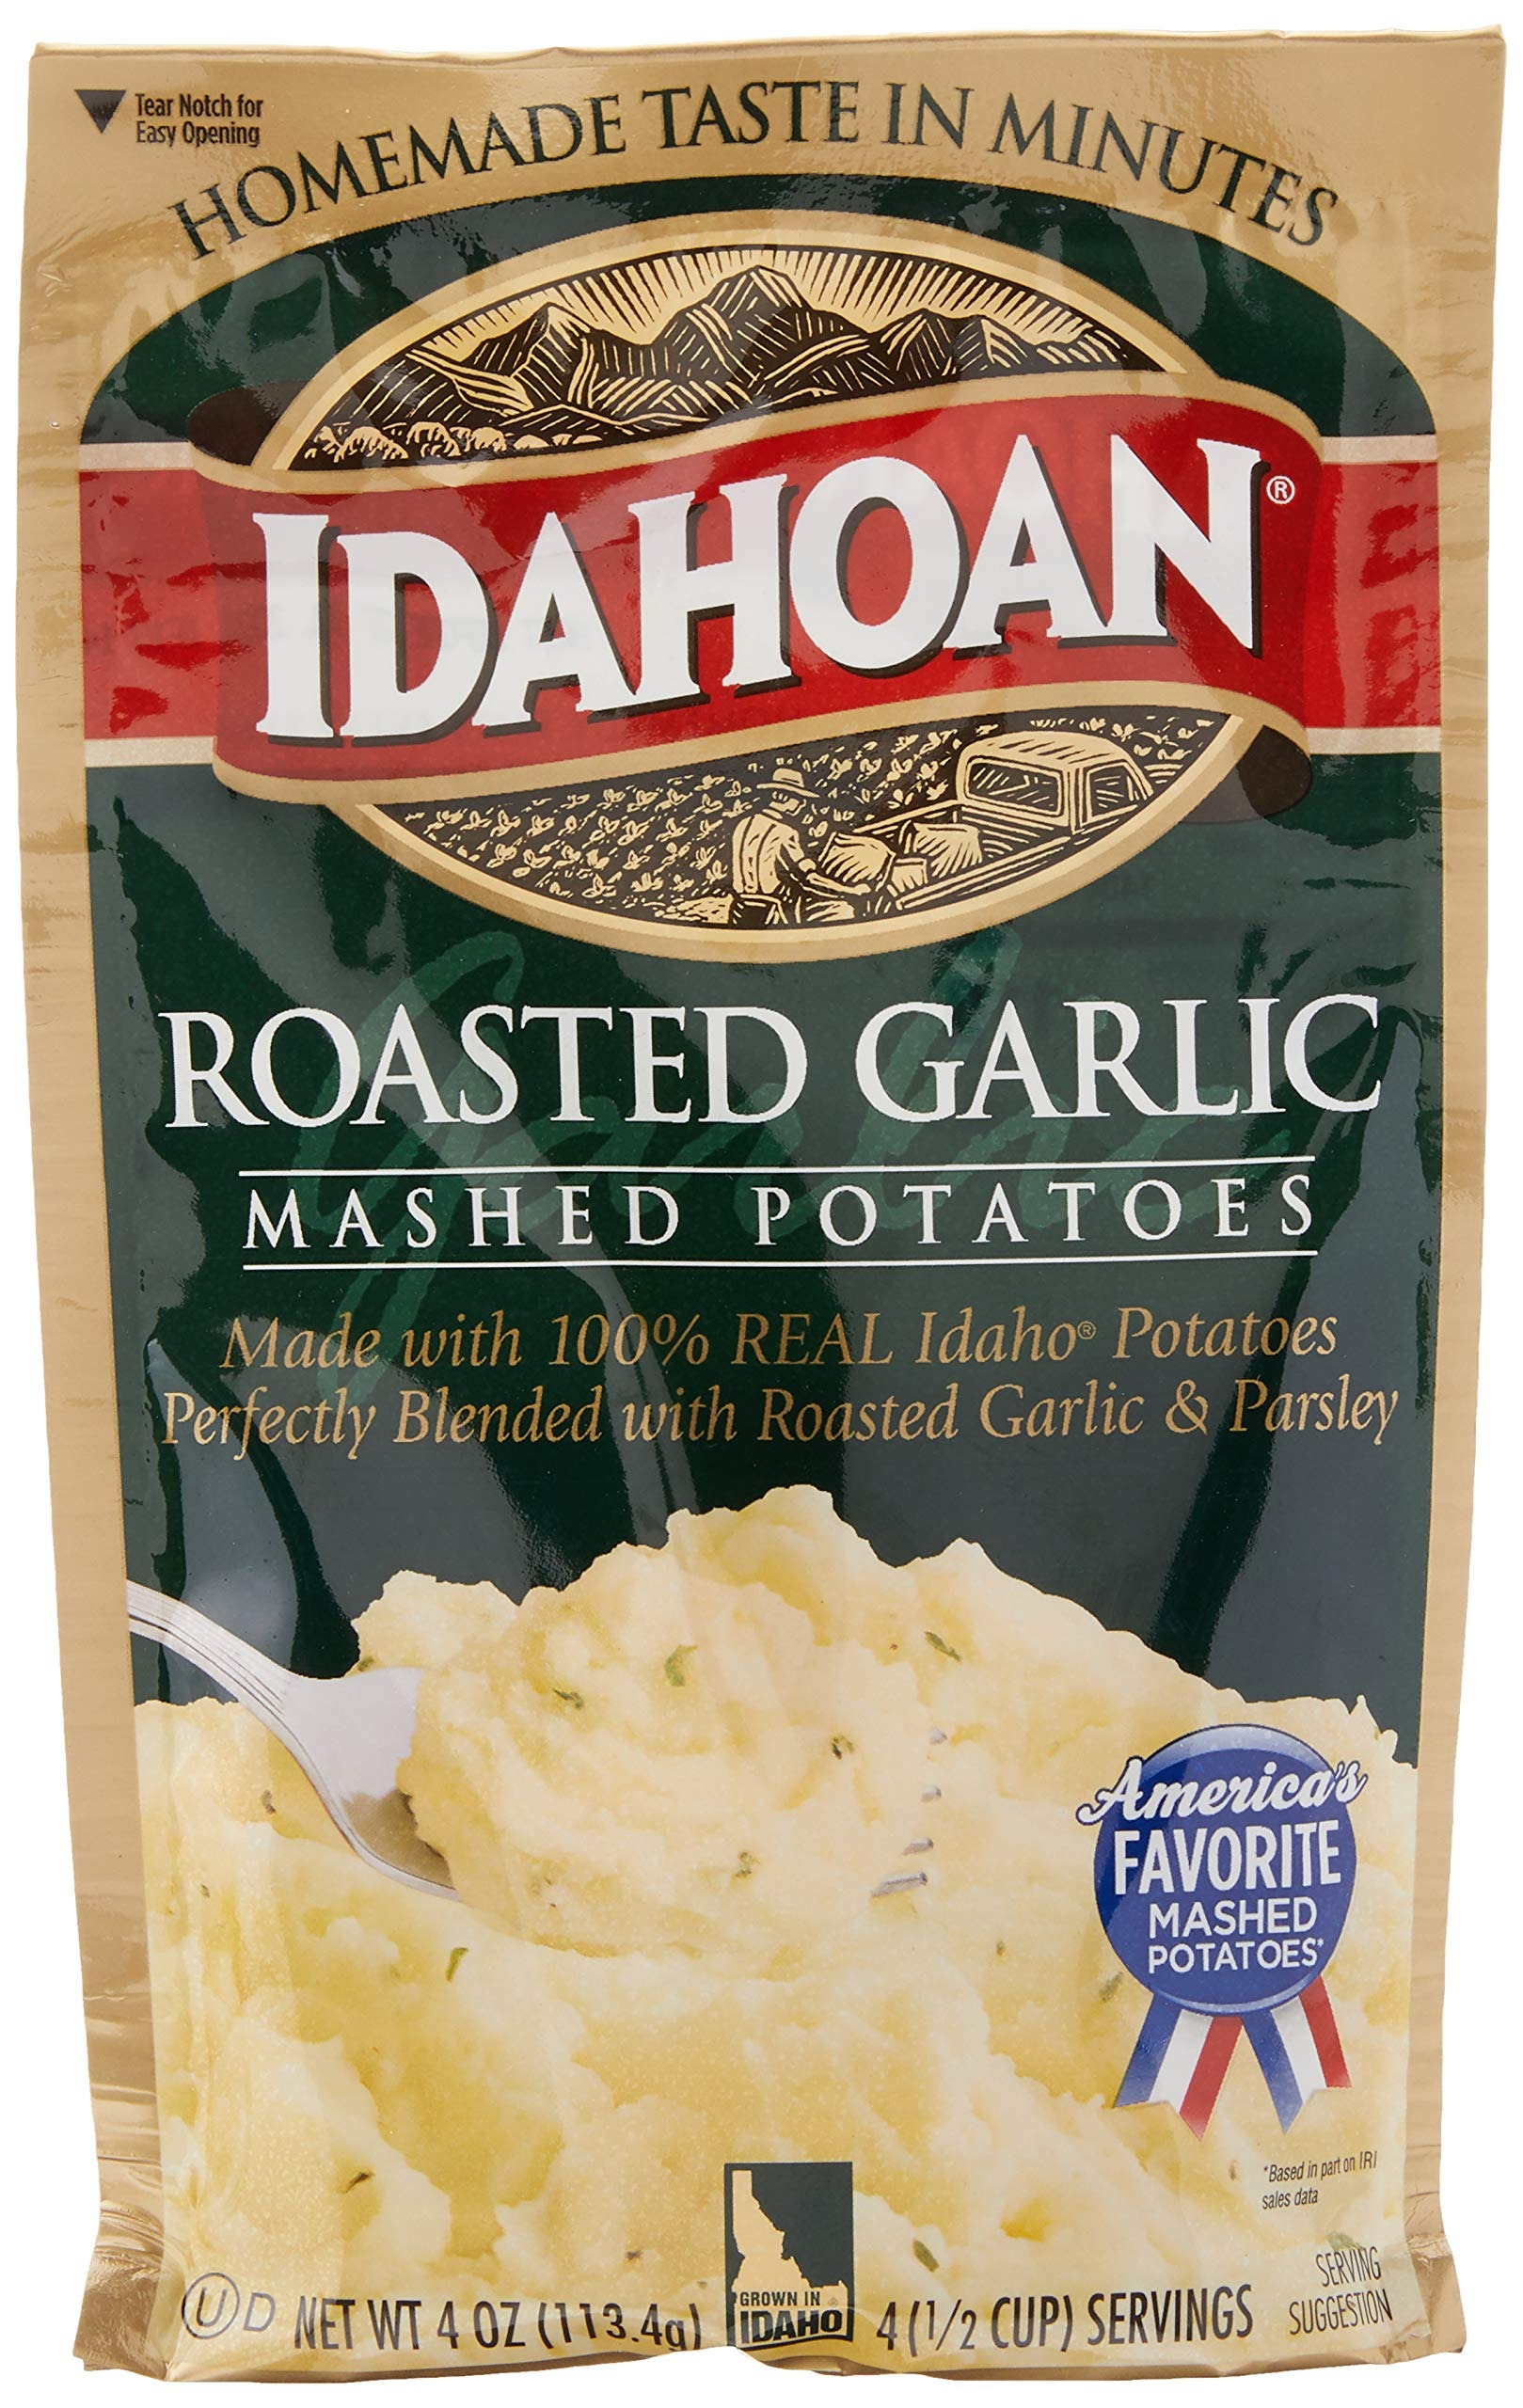
Item Name: Idahoan Roasted Garlic Mashed Potatoes - 4 oz
Bullet Point 1: Made with 100% real idaho potatoes
Bullet Point 2: Perfectly blended with roasted garlic
Bullet Point 3: & herb
Bullet Point 4: 2006 best taste award
Bullet Point 5: Homemade taste in 4 minutes
Value: 4.0
Unit: Ounce

Price: 1.69